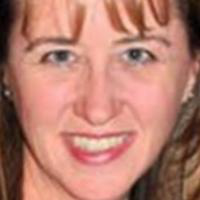
Age group: age 31-40